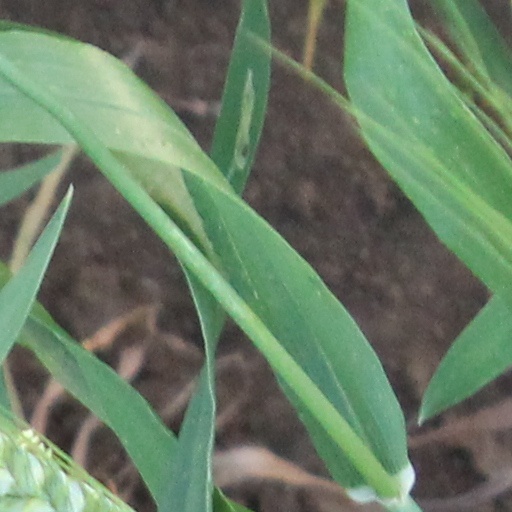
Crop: wheat